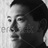
Emotion: neutral